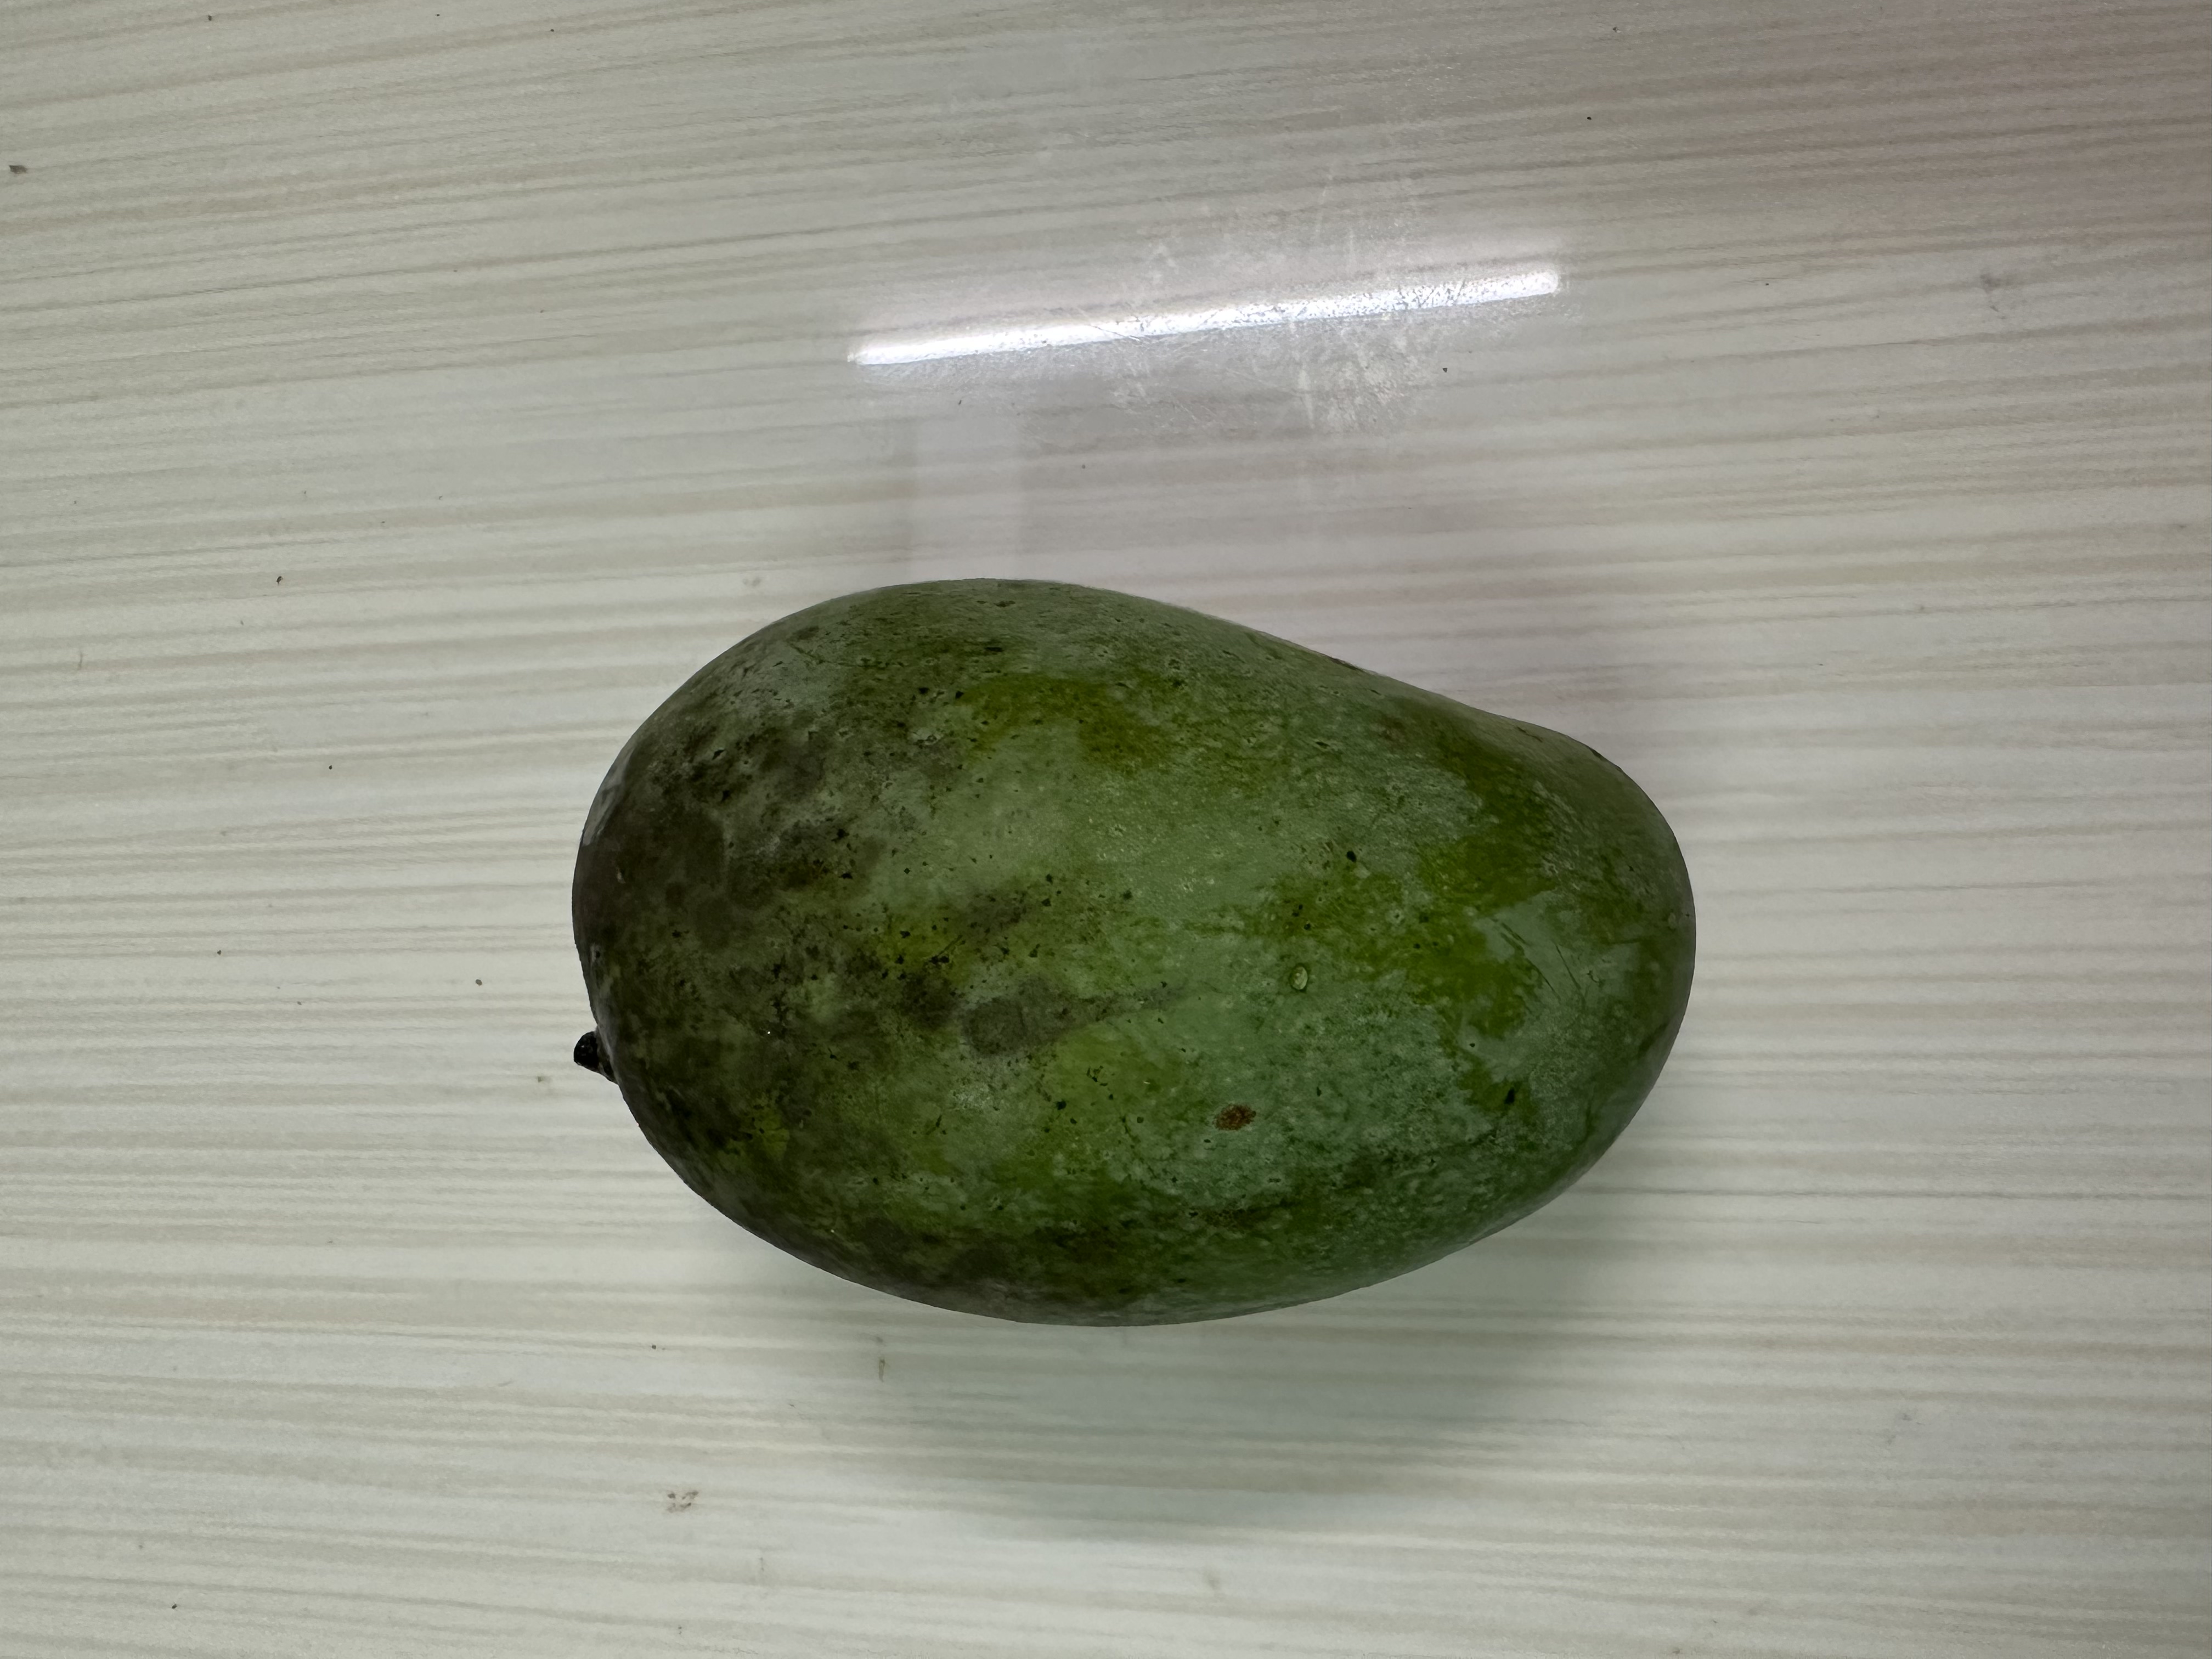
Mango variety: Amrapali